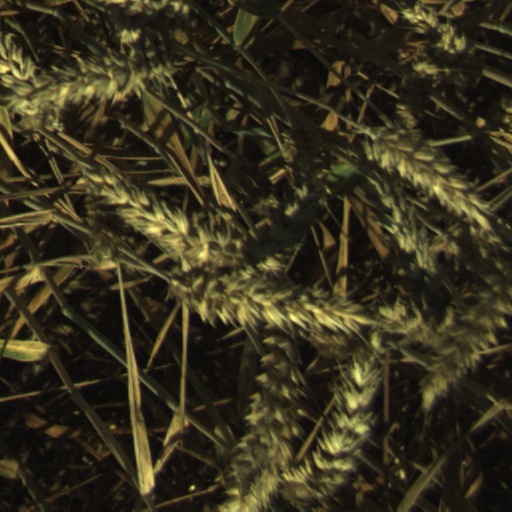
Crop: wheat